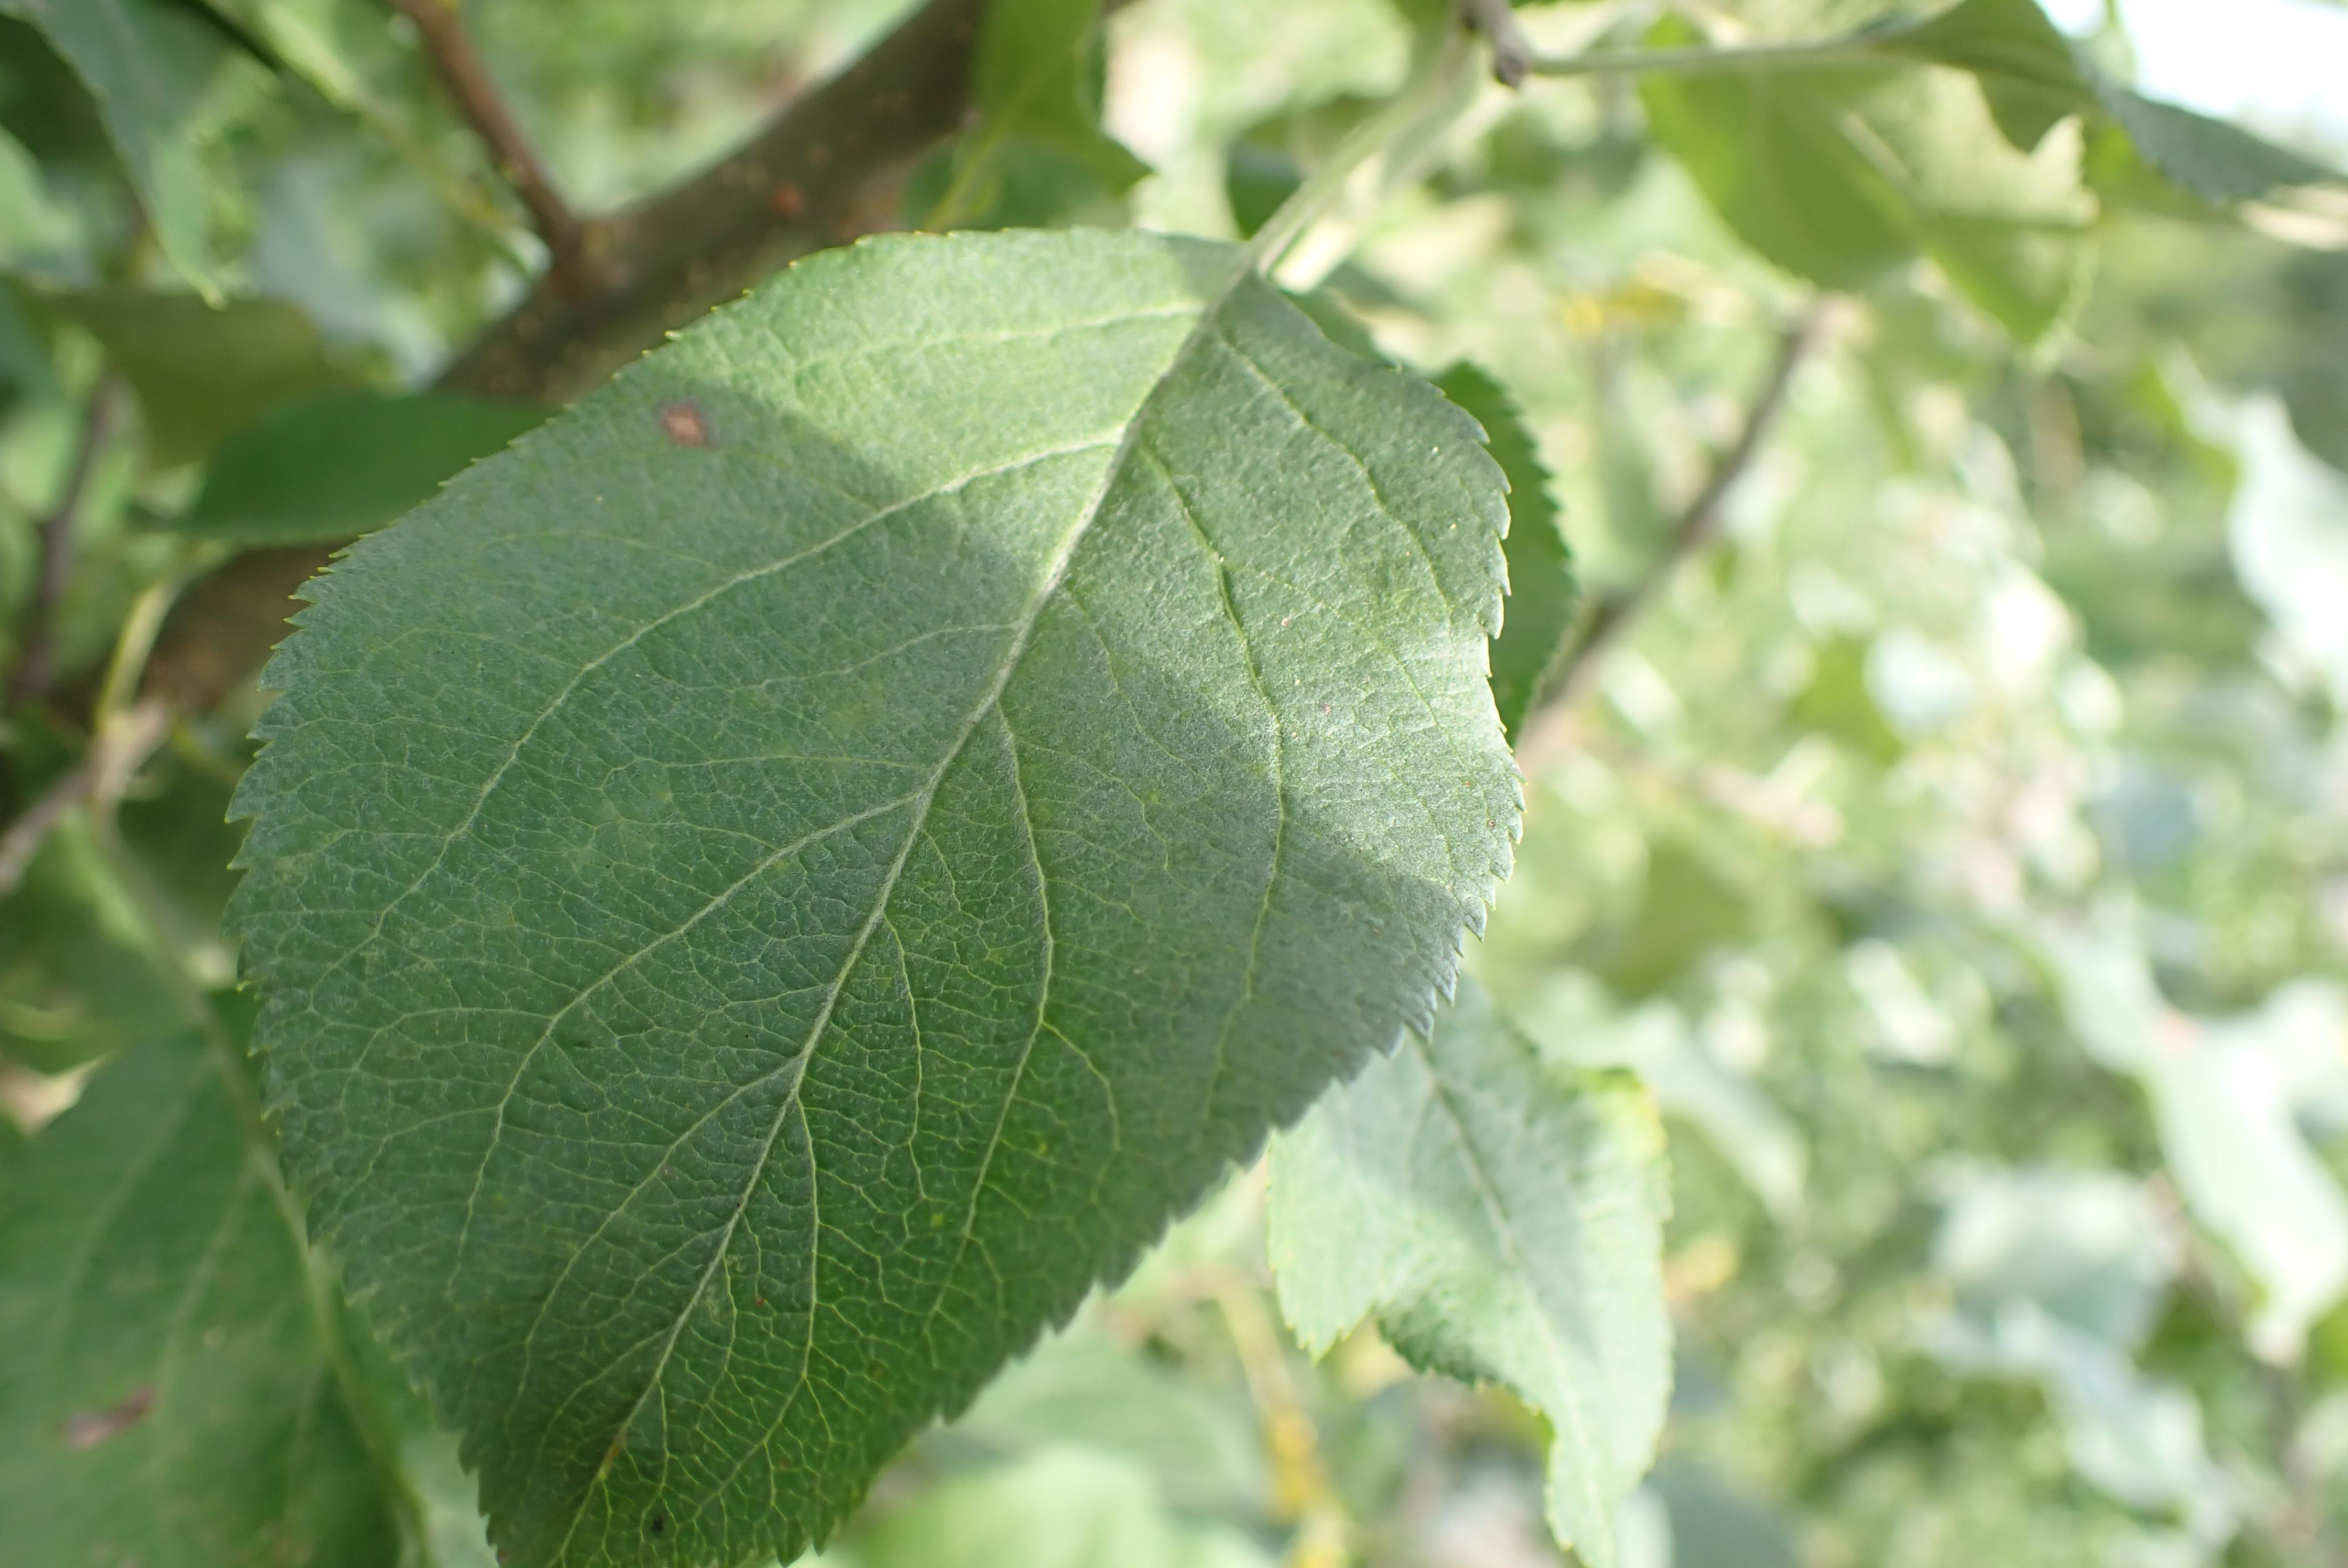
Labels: frog_eye_leaf_spot